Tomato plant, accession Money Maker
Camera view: horizontal (90 deg, fisheye); turntable rotation: 300 degrees
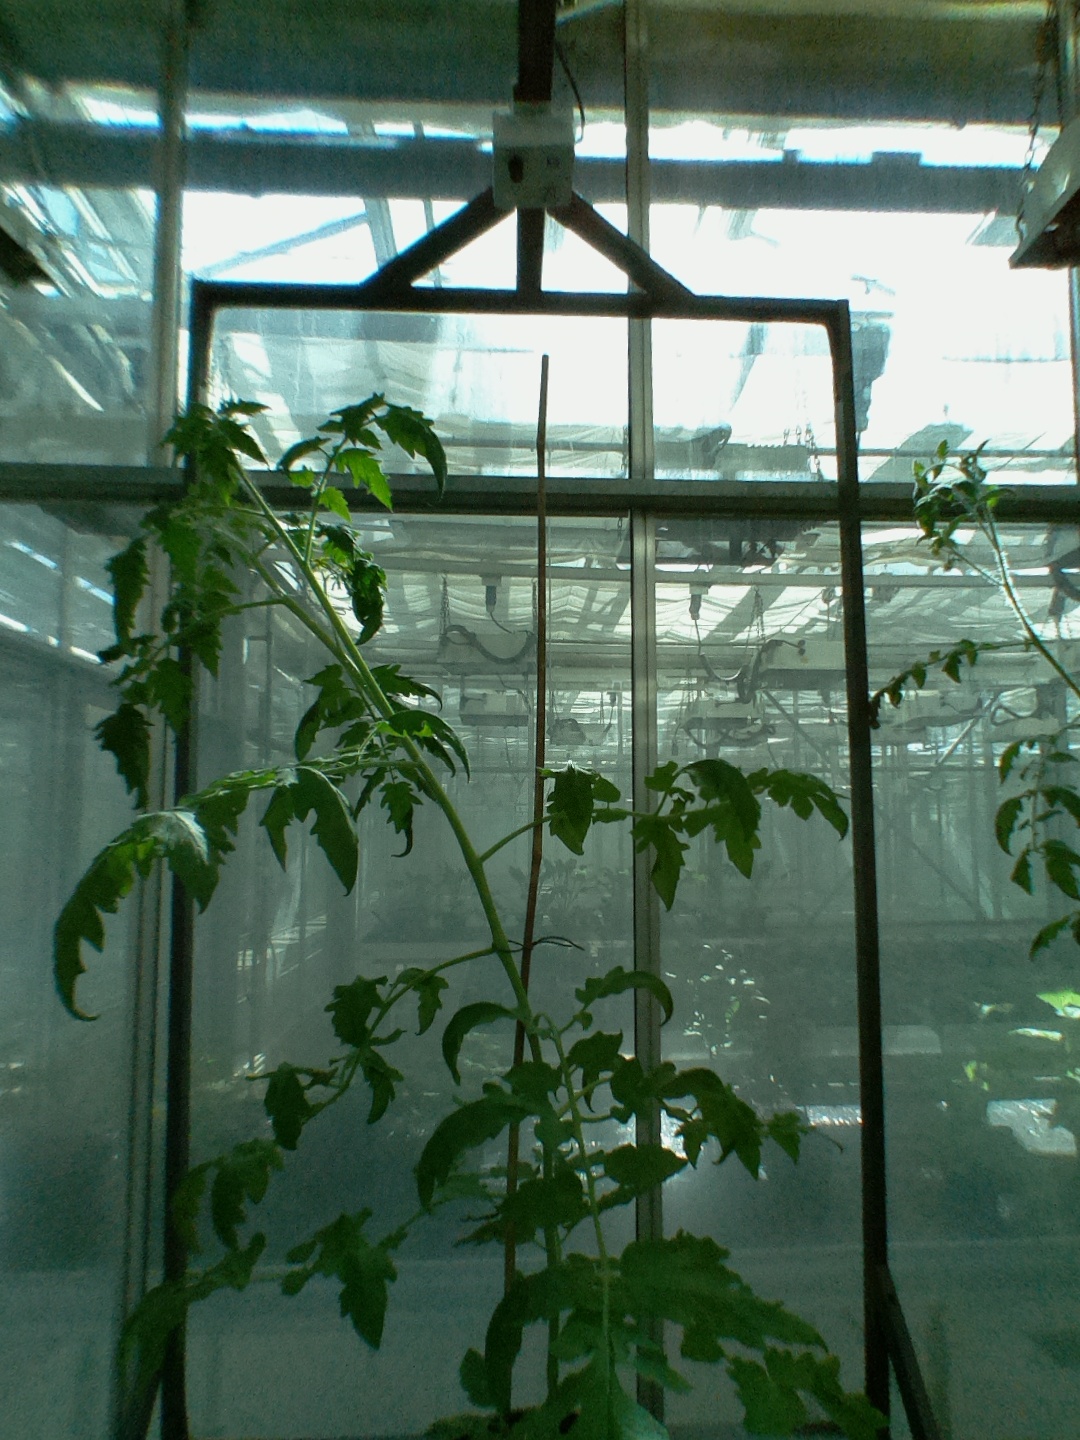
BBCH growth stage 61: 10%-20% of flowers open